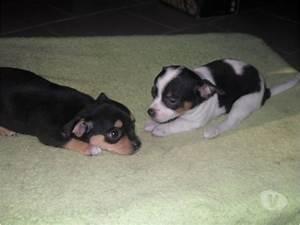
dog